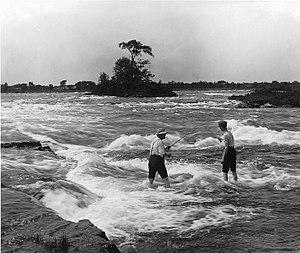
Photographie, Pêche dans les rapides de Lachine, QC, 1901, Plaque sèche à la gélatine, 20 x 25 cm
Le fleuve Saint-Laurent est un fleuve situé au nord-est de l'Amérique du Nord reliant les Grands Lacs à l'océan Atlantique. Il est le seul émissaire du bassin des Grands Lacs. Sur la première partie de son parcours, il marque la frontière entre le Canada et les États-Unis, plus précisément entre la province canadienne de l'Ontario et l'État américain de New York, avant de traverser la province du Québec, pour se jeter dans le golfe du Saint-Laurent, dans l'ouest de l'océan Atlantique. Long de 1 197 km, son estuaire est le plus grand sur Terre avec une largeur de 48 km et une longueur de 370 km.